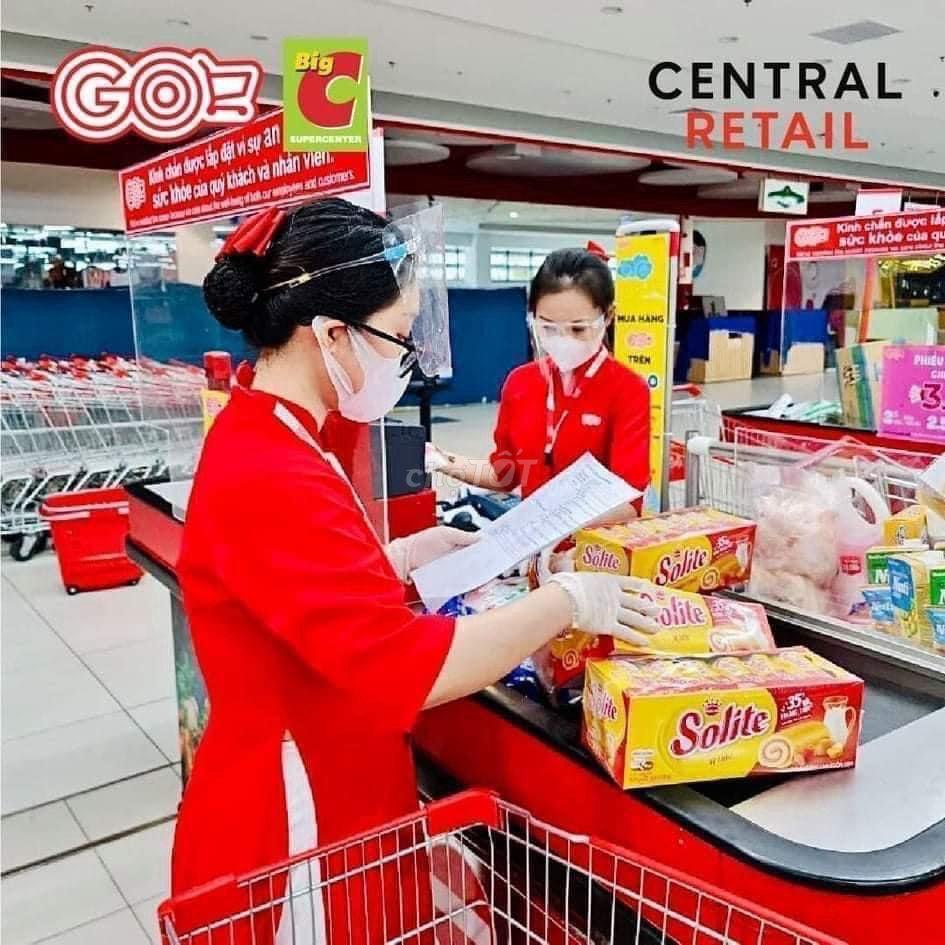
hai cô gái mặc áo đỏ đang kiểm tra hàng hoá